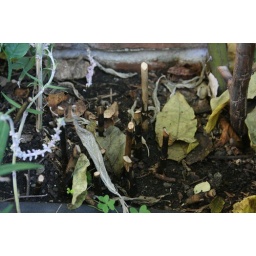
sometimes when you plant rose cuttings, you get lucky and a few sprout. unfortunately nothing in this batch took off.